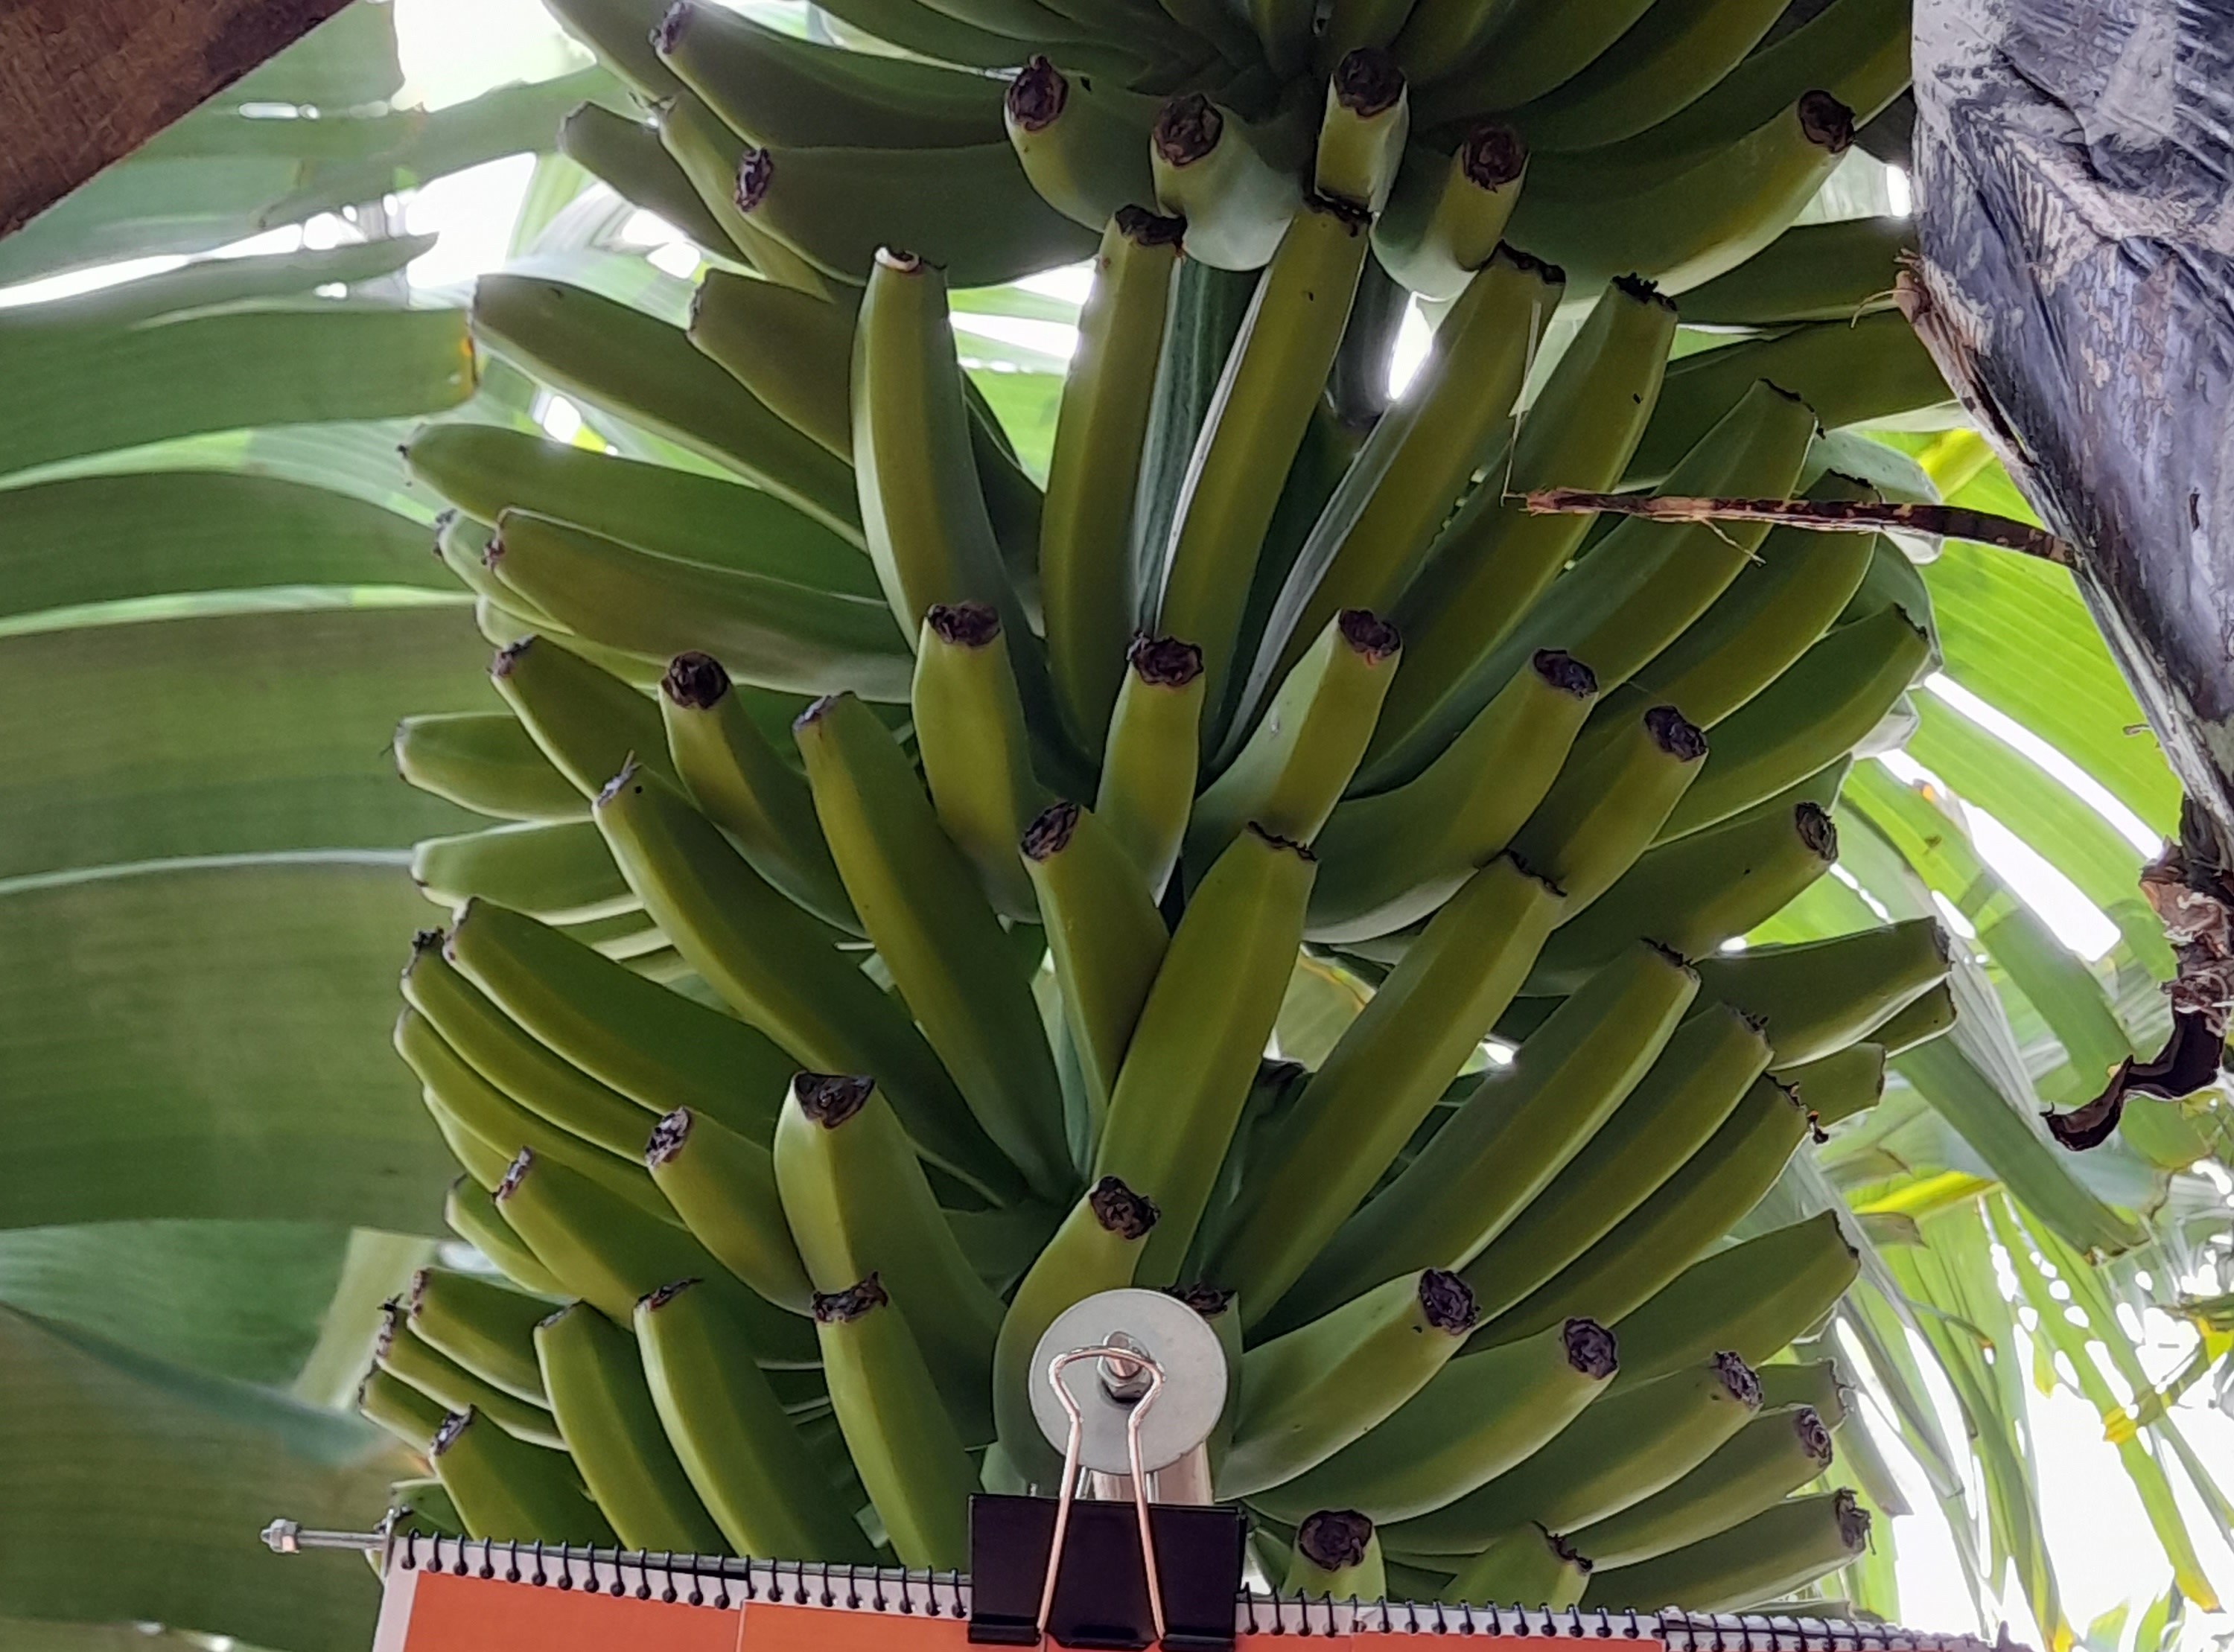
Label: Keep